Liberty Tree

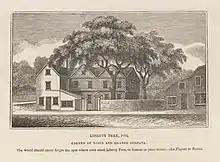
The Liberty Tree in Boston, illustrated in 1825

The Liberty Tree (1646–1775) was a famous elm tree that stood in Boston, Massachusetts near Boston Common in the years before the American Revolution. In 1765, Patriots in Boston staged the first act of defiance against the British government at the tree. The tree became a rallying point for the growing resistance to the rule of Britain over the American colonies, and the ground surrounding it became known as Liberty Hall. The Liberty Tree was felled in August 1775 by Loyalists led by Nathaniel Coffin Jr. or by Job Williams.